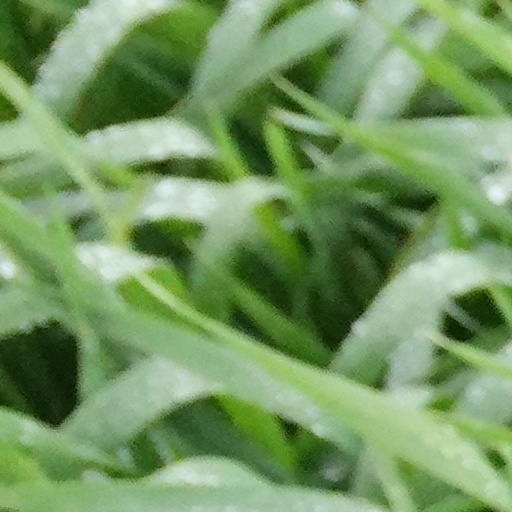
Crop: wheat